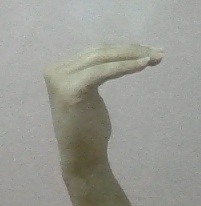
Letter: haa